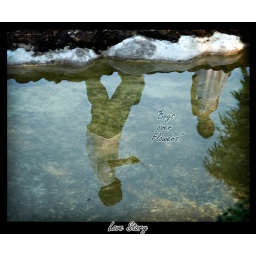
boy over flower